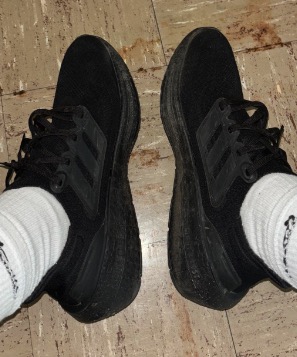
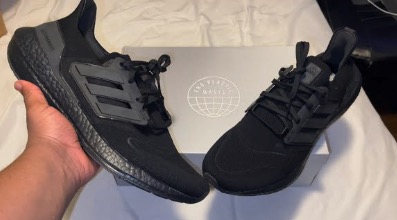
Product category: misc
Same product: yes